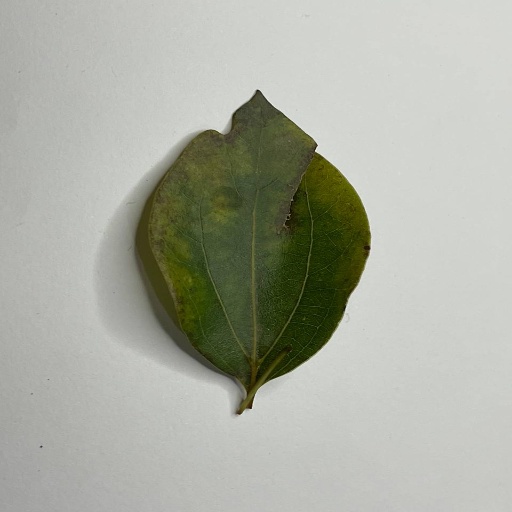
Species: Camphor
Leaf condition: Bacterial Spot